Wu (shaman)

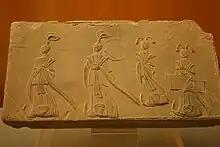
Han dynasty tomb-tile showing "long-sleeved dancers" and attendants.

Laufer proposed a relation between Mongolian "bügä" "shaman", Turkish "bögü" "shaman", "Chinese "bu", "wu" (shaman), "buk", "puk" (to divine), and Tibetan "aba" (pronounced "ba", sorcerer)".